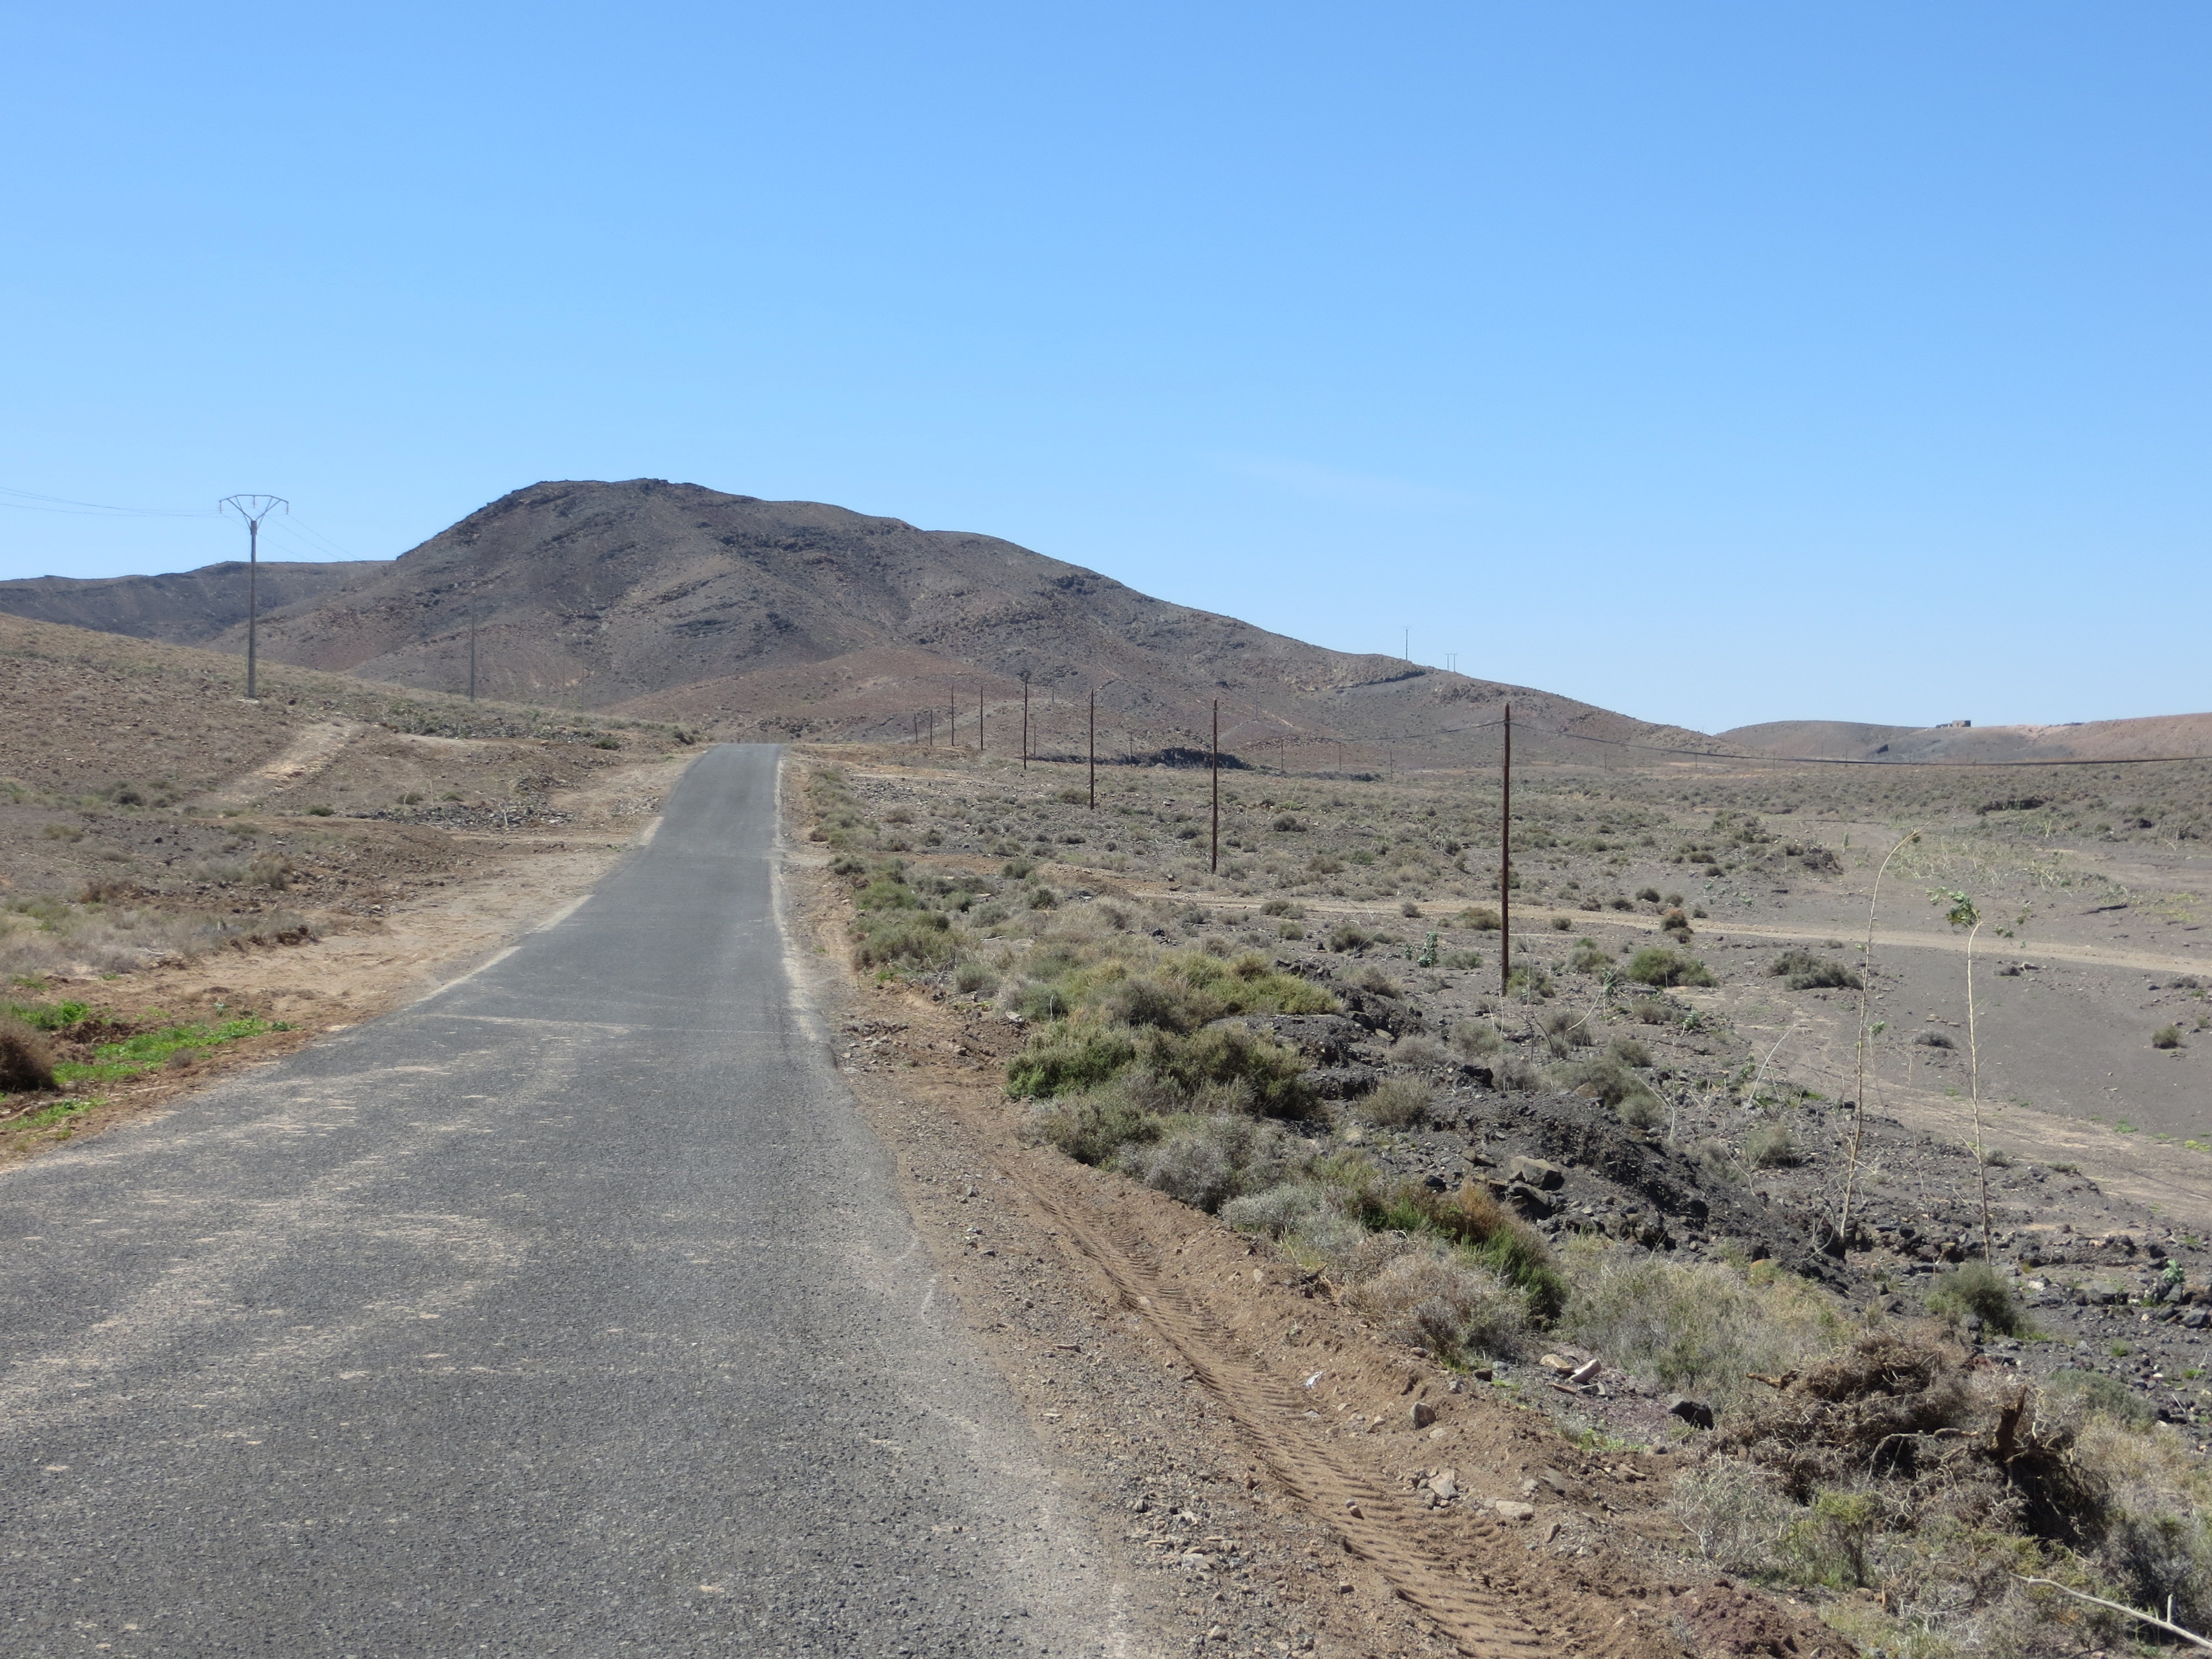
mountain, road, trail, highway, valley, dirt road, dry, soil, ridge, geology, infrastructure, badlands, plateau, ecosystem, fuerteventura, wadi, mountain pass, natural environment, geological phenomenon